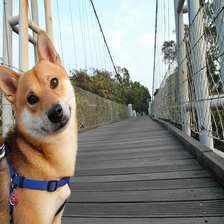
Species: dog
Breed: shiba inu